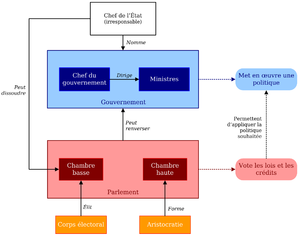
Cet organigramme décrit, de manière extrêmement synthétique, la théorie du fonctionnement d'un régime parlementaire.
En France, le droit de procéder à une dissolution parlementaire — consiste à mettre prématurément fin au mandat d'une chambre du parlement — est attribué au chef de l'État, ou, plus exceptionnellement, au gouvernement ou à une des chambres, dans différents régimes depuis 1802 : Premier Empire, Restauration, monarchie de Juillet, Troisième, Quatrième et Cinquième républiques.